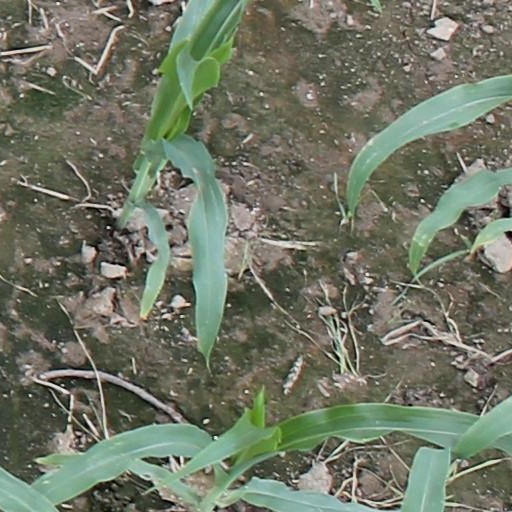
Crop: maize; corn